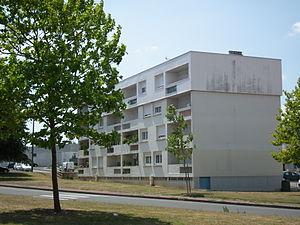
Immeuble du quartier de Marne-Yeuse
Marne-Yeuse est un quartier résidentiel situé dans la partie nord-est de la ville de Royan.